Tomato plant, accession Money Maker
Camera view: vertical (180 deg); turntable rotation: 330 degrees
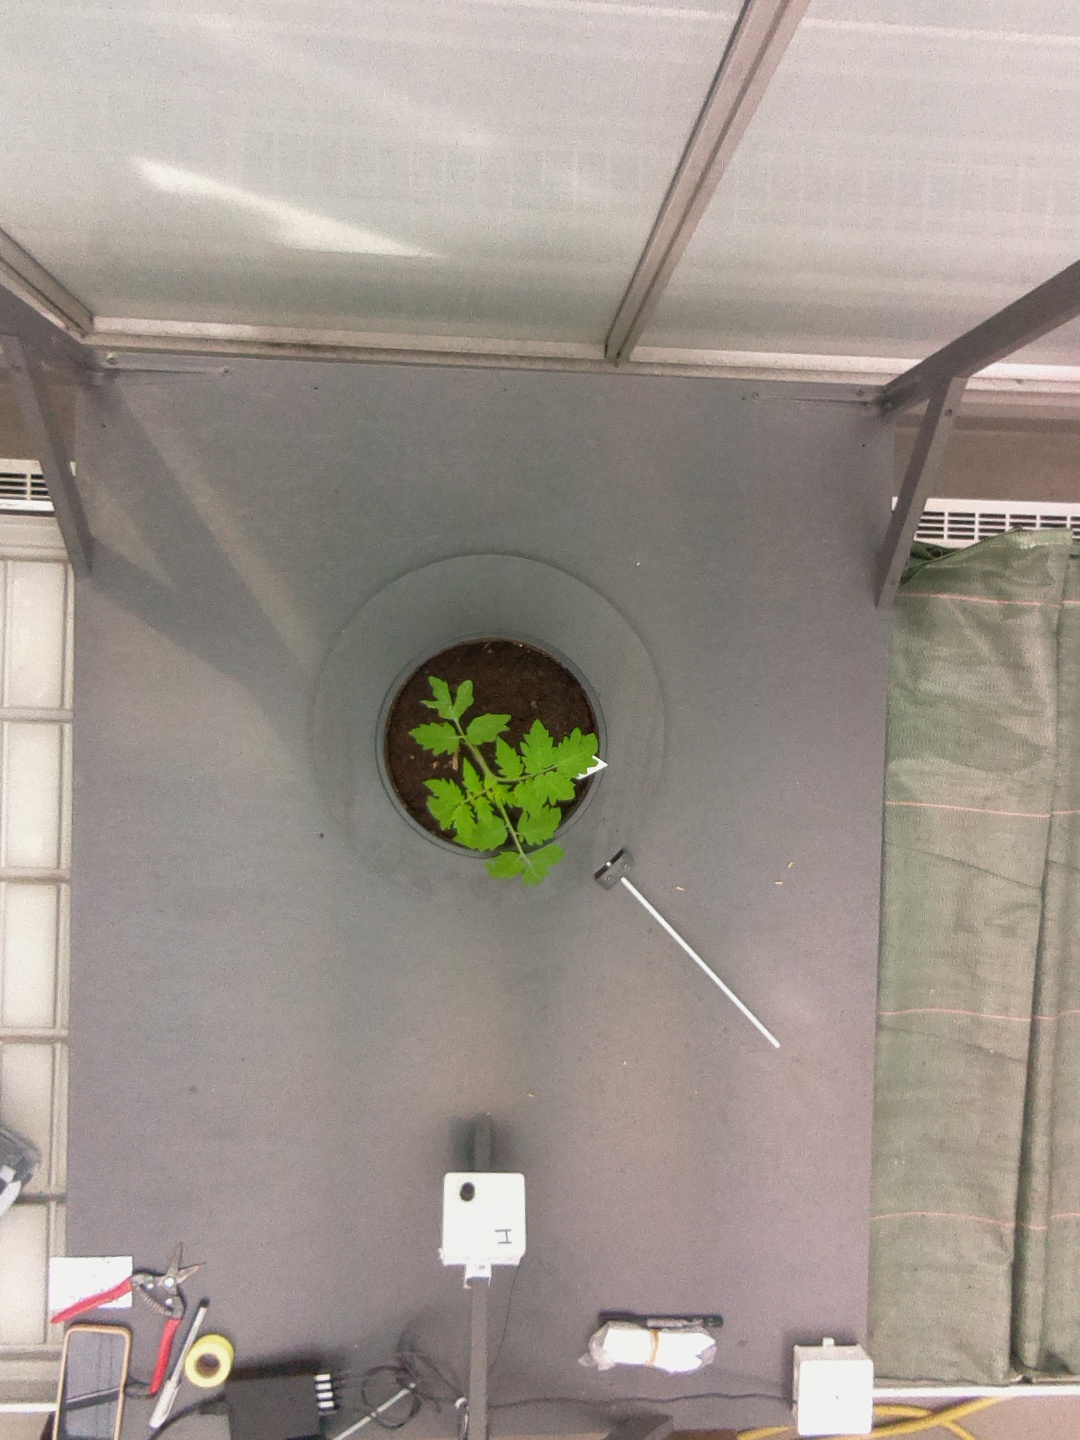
BBCH growth stage 13: 6 of true leaves visible